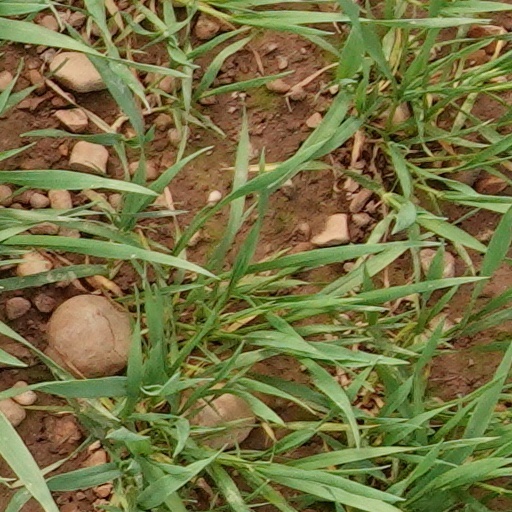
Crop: wheat